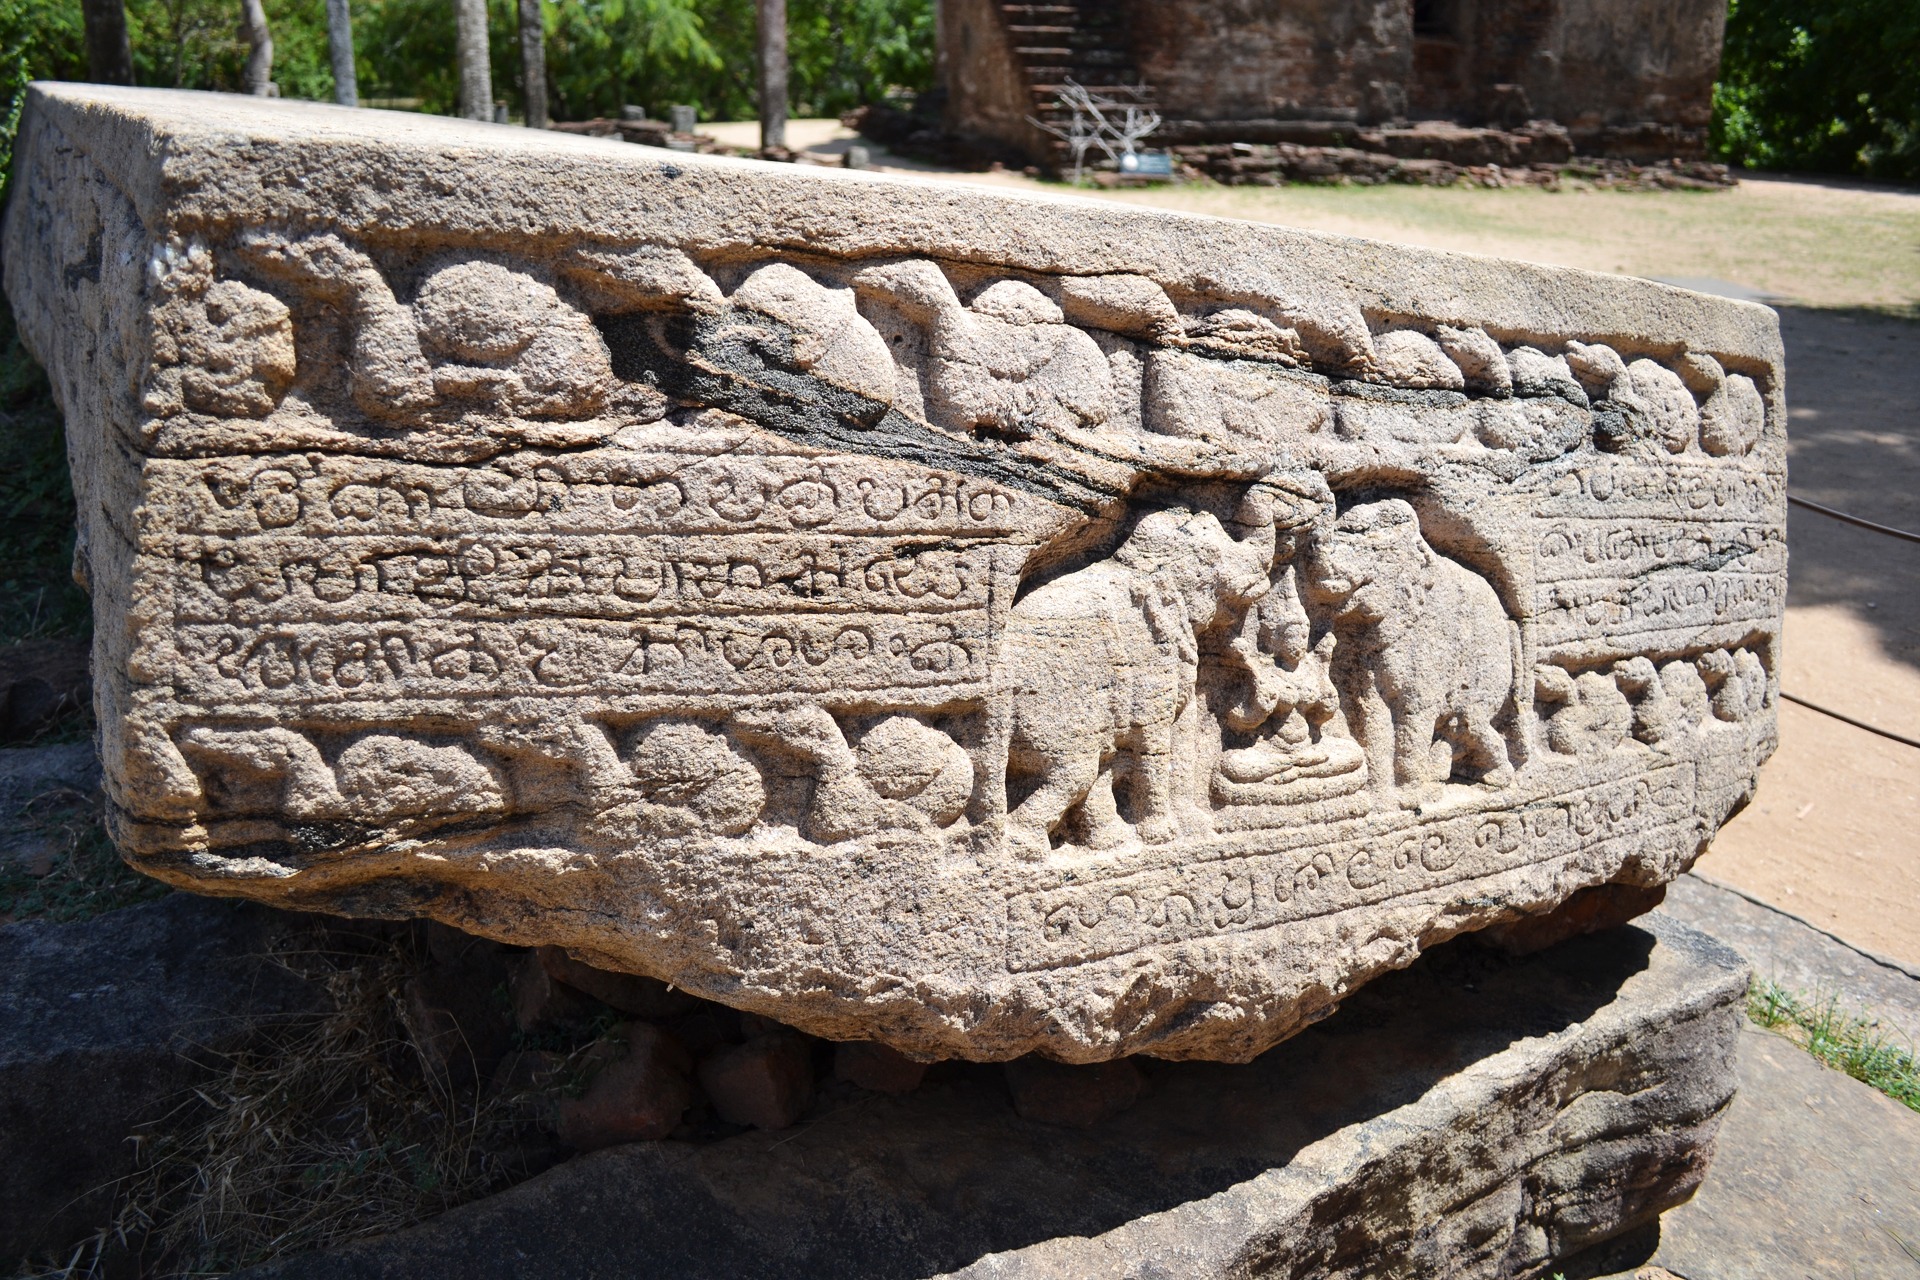
rock, wood, monument, statue, buddhism, castle, ancient, historic, sculpture, art, king, temple, ruins, history, carving, sri lanka, ceylon, stele, archaeological site, stone carving, ancient ruins, ancient history, maya civilization, mawanella, polonnaruwa, bookstone, sel lipi, largest sel lipi